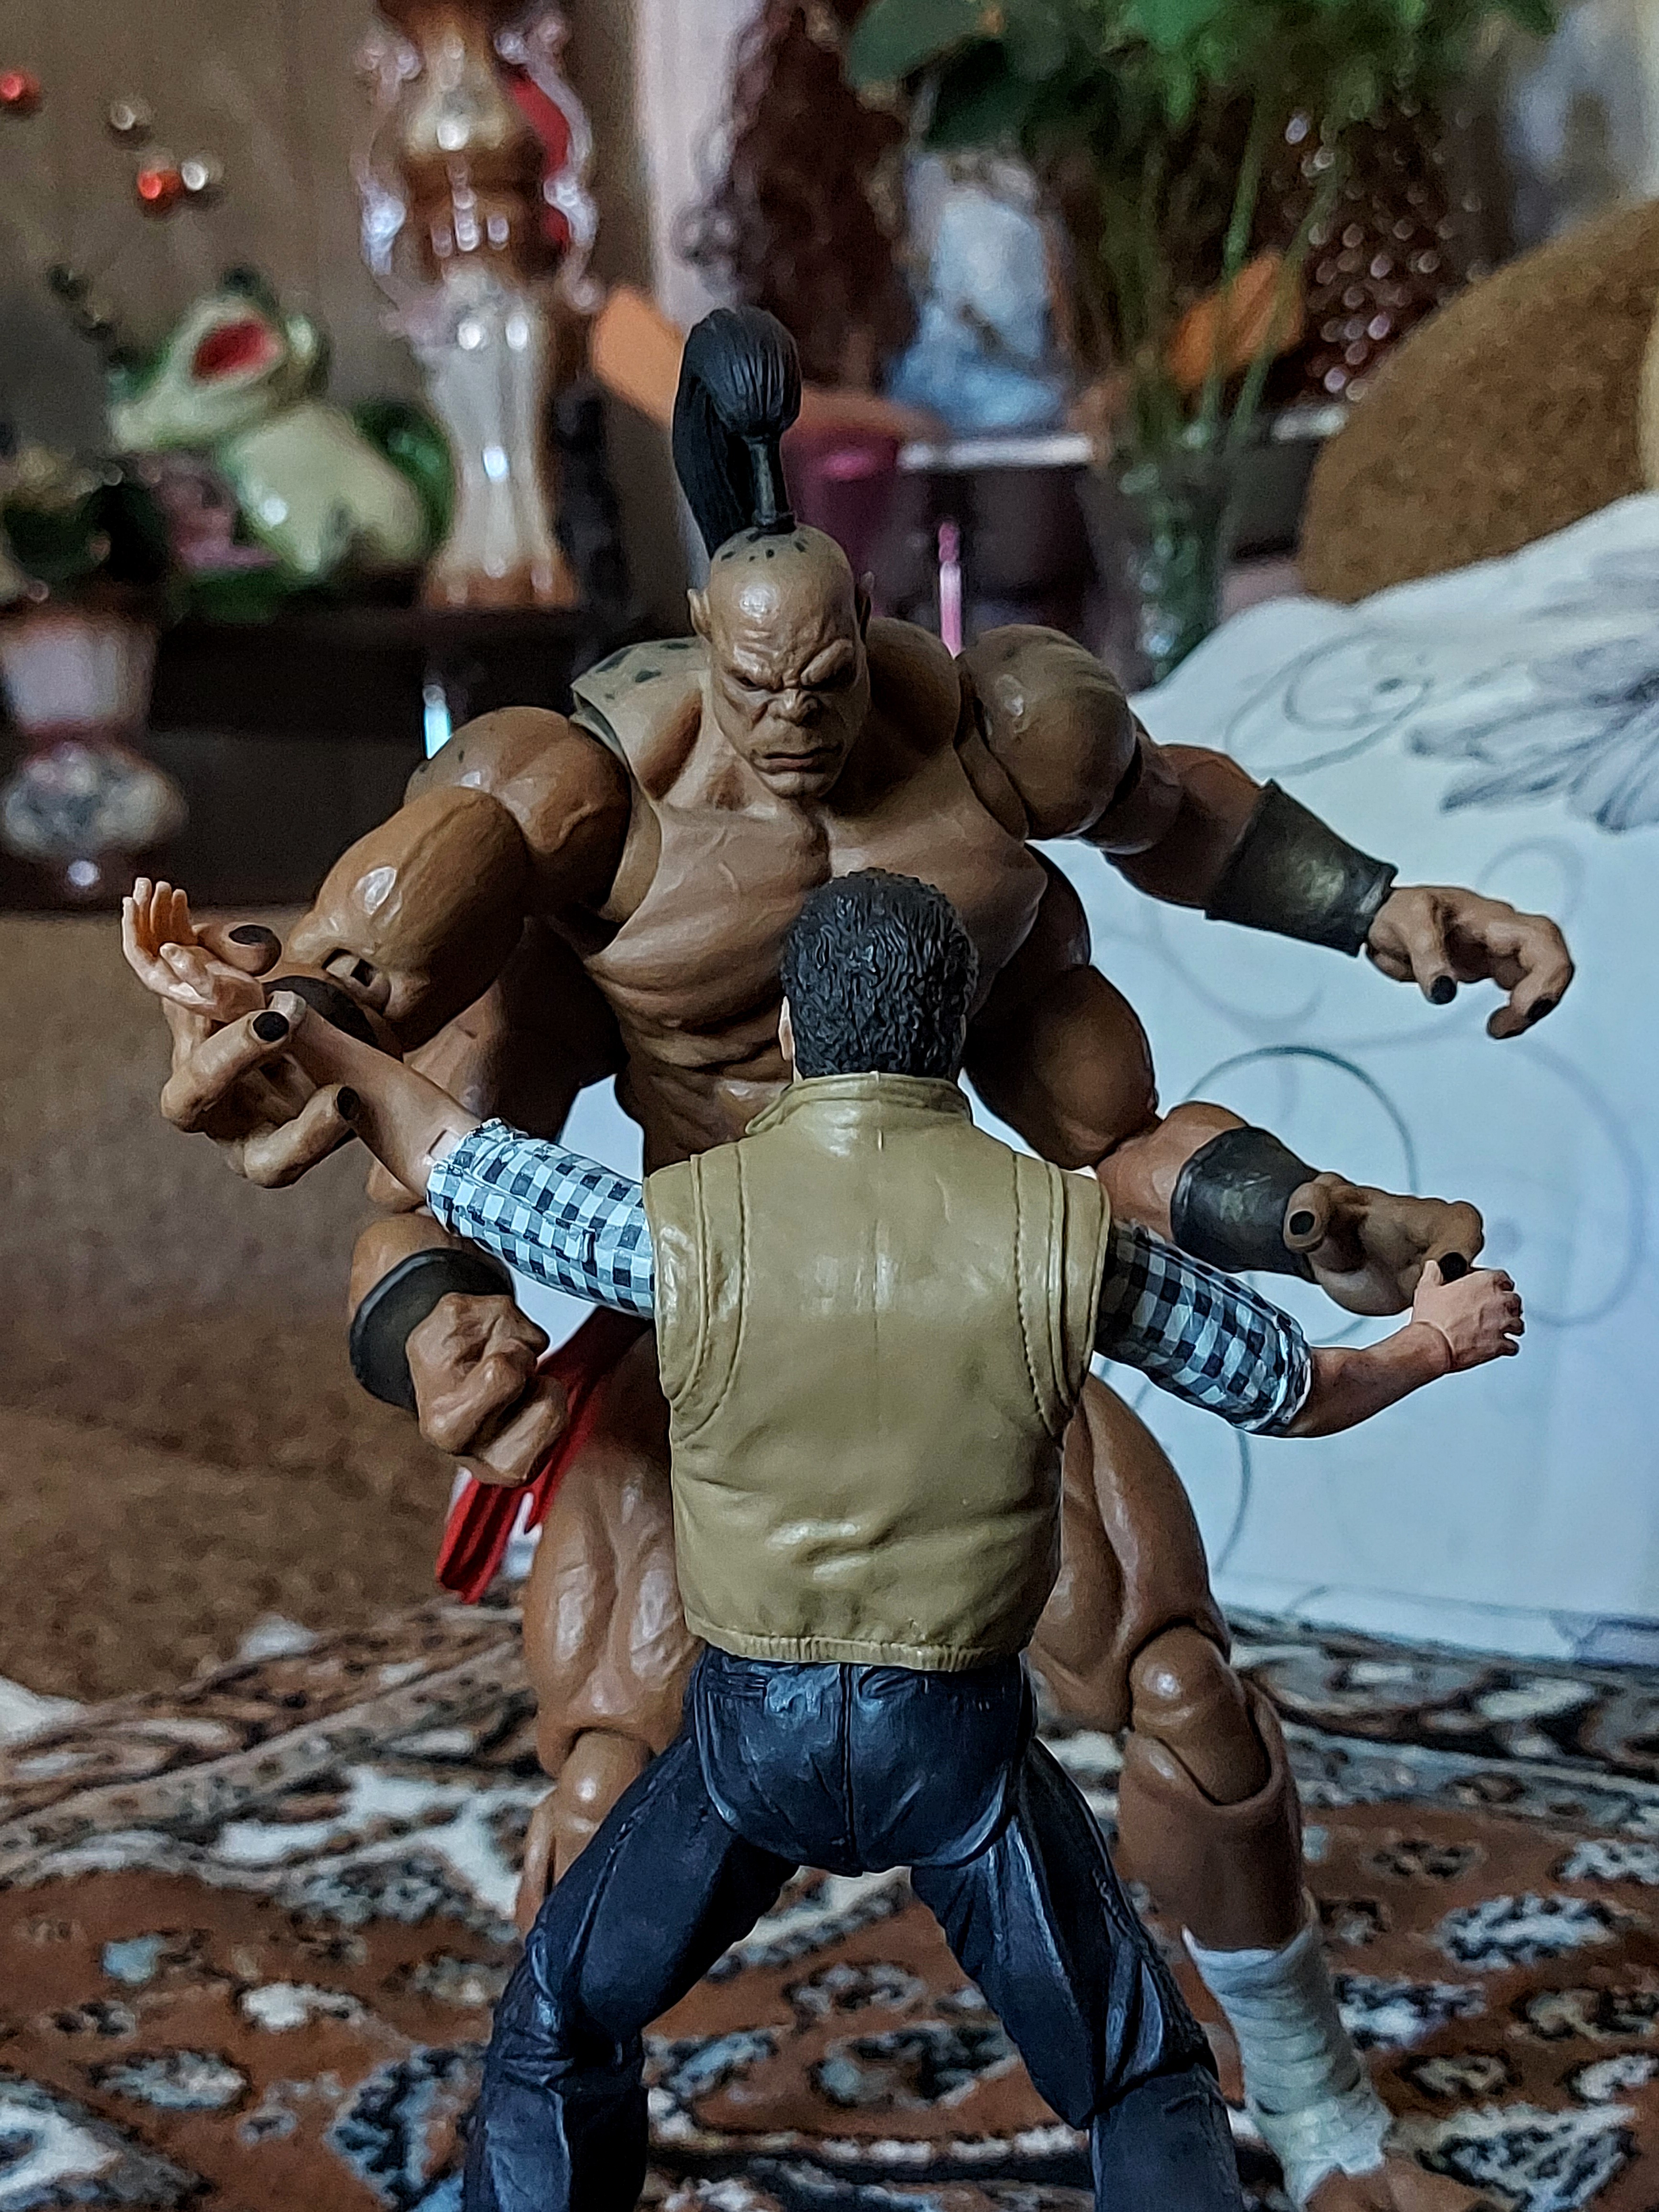
Shokan, storm, collectibles, warrior, fighter, action, figure, toy, art, people, fictional character, event, metal, fun, collectable, action film, action figure, houseplant, armour, hero, figurine, fiction, sculpture, animation, movie, captain america, machine, flesh, games